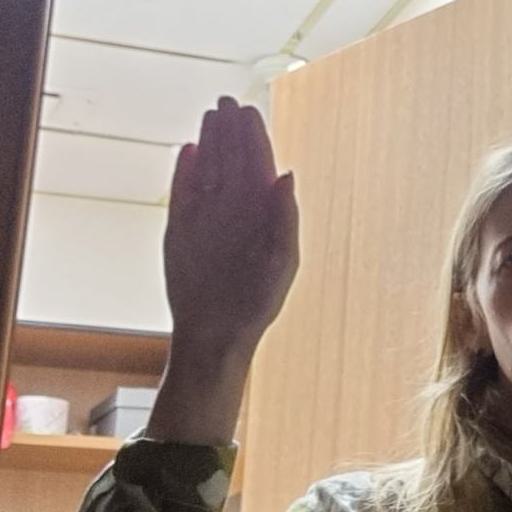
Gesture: stop